The Diary of Ma Yan

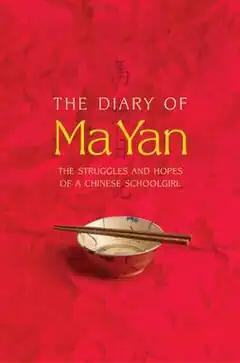
Cover of English-language edition

The Diary of Ma Yan: The Struggles and Hopes of a Chinese School Girl (马燕日记) is the published diary of Ma Yan (马燕), a Chinese schoolgirl from a small village in the Ningxia Hui Autonomous Region, China.